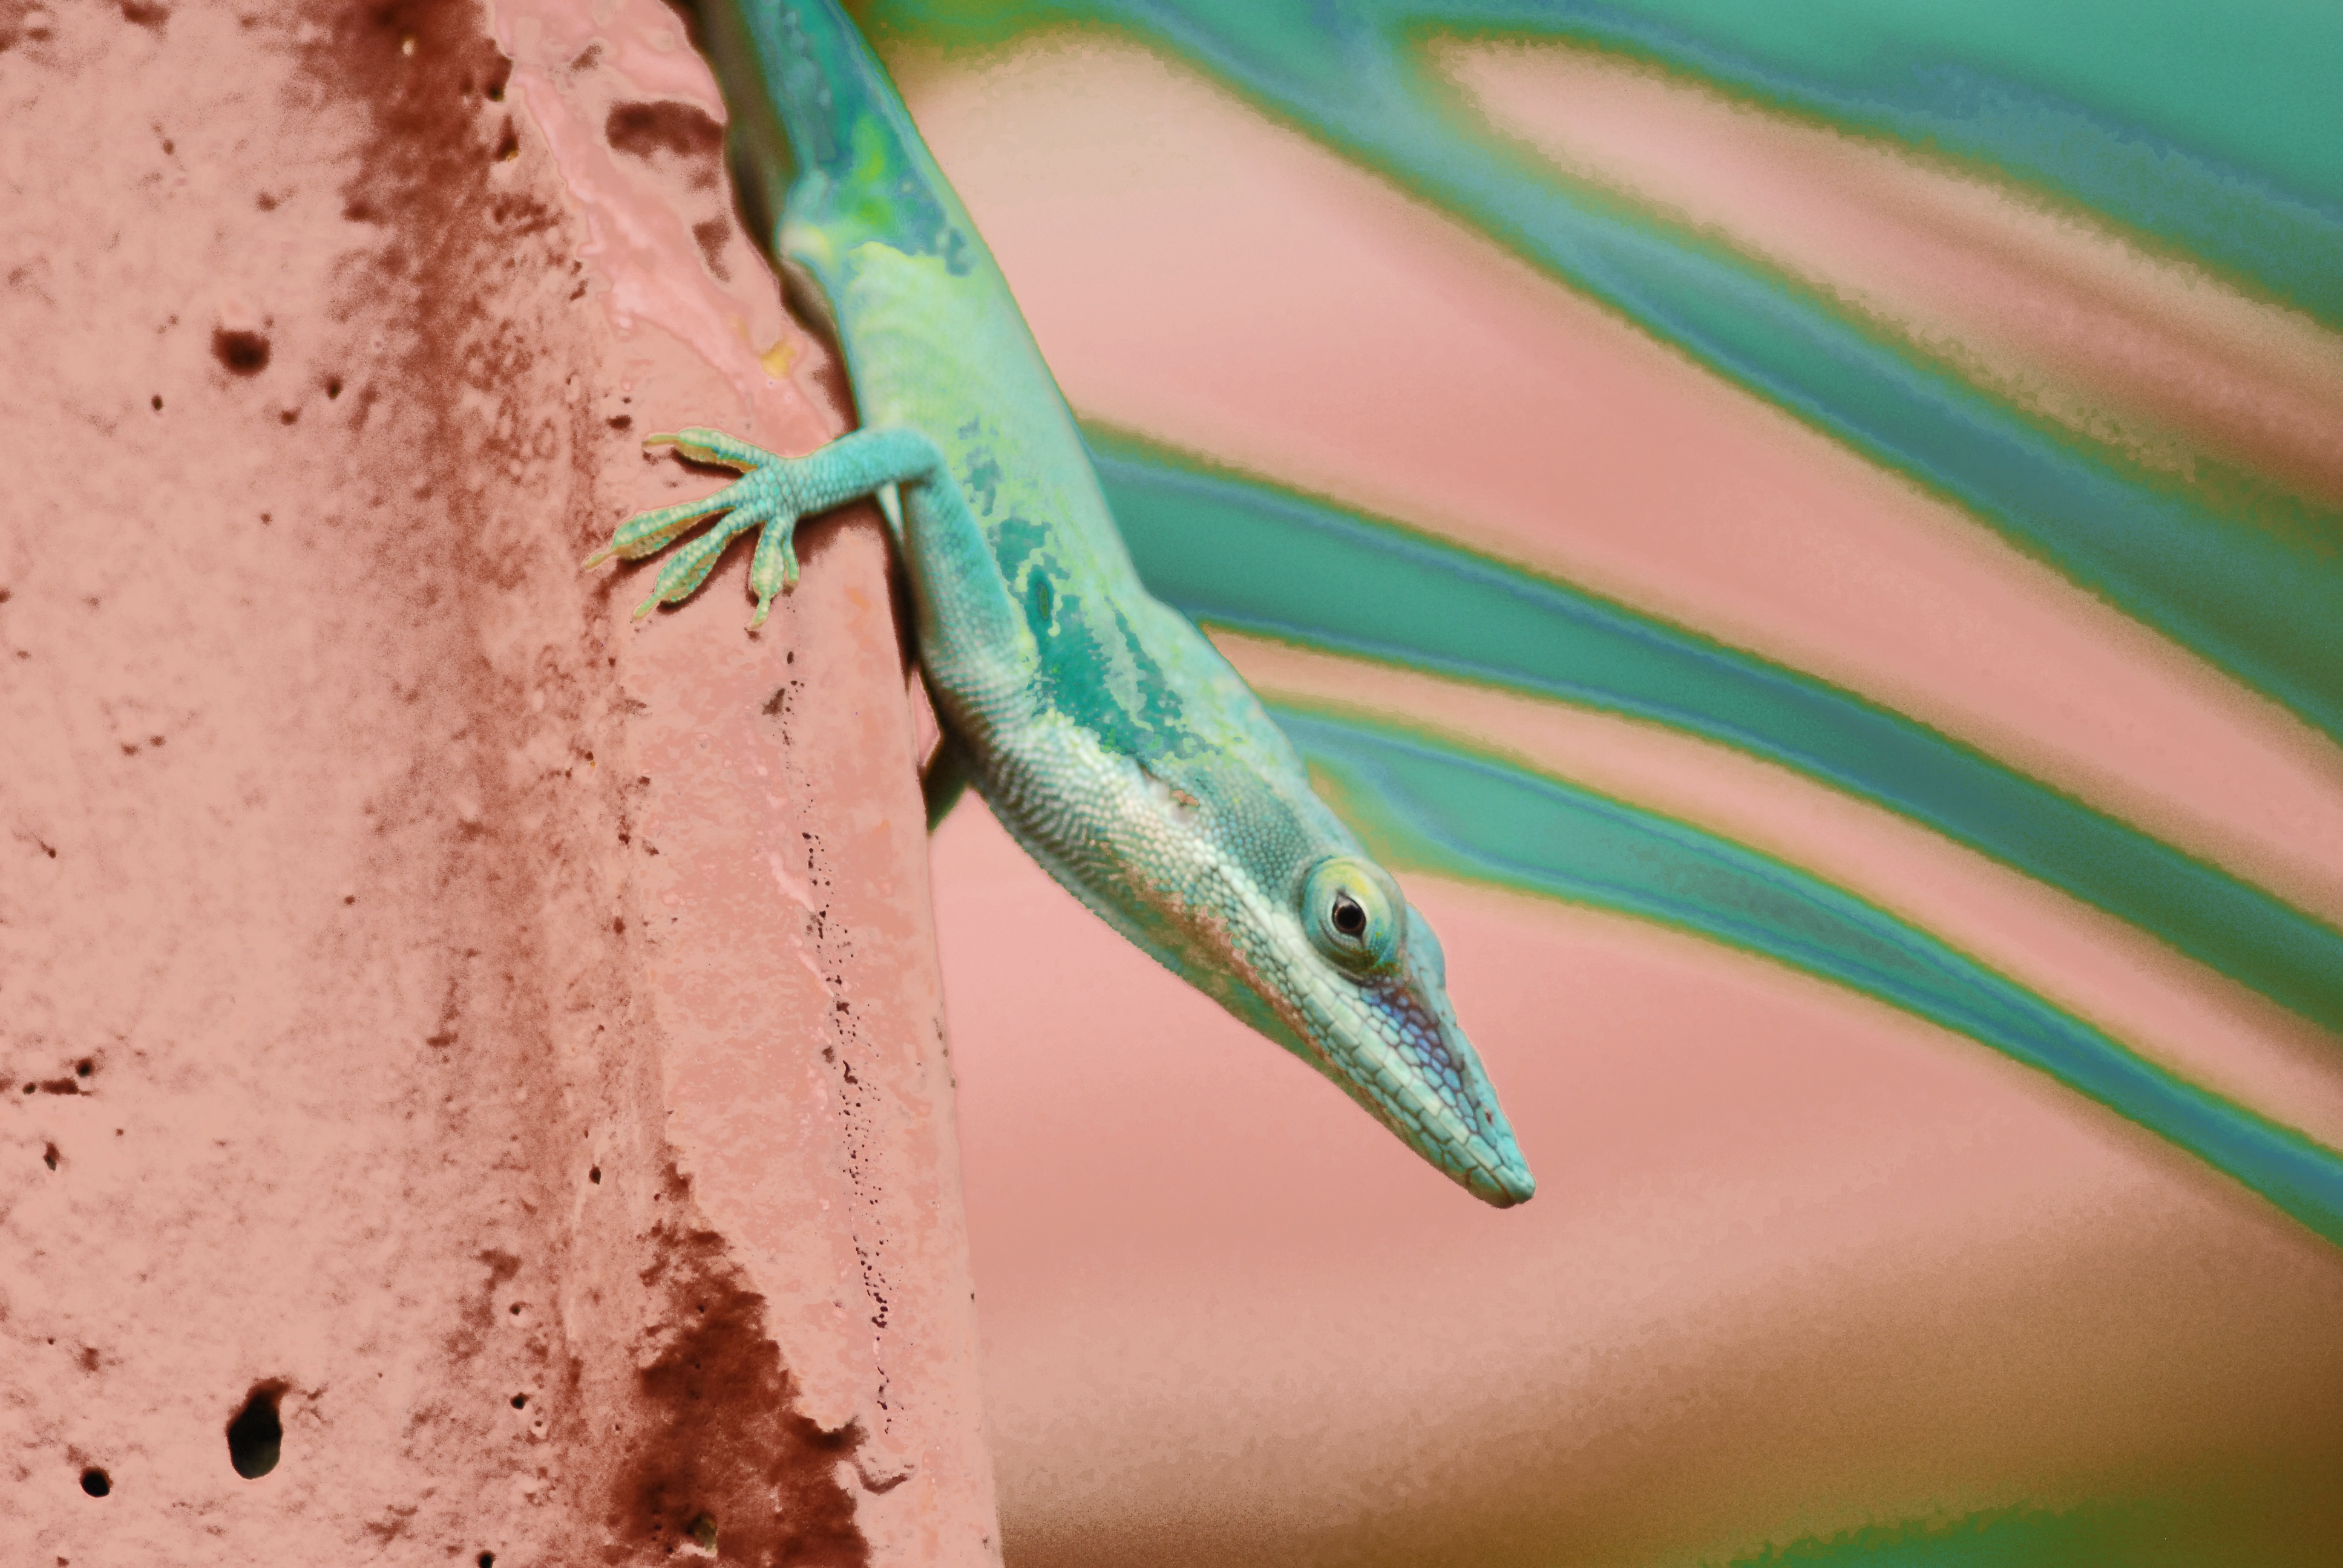
nature, rock, green, reptile, amphibian, garden, heat, fauna, lizard, close up, cuba, chameleon, animals, vertebrate, macro photography, scaled reptile